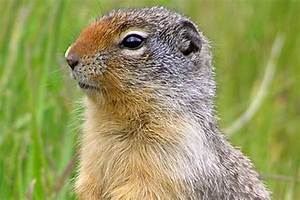
Label: scoiattolo